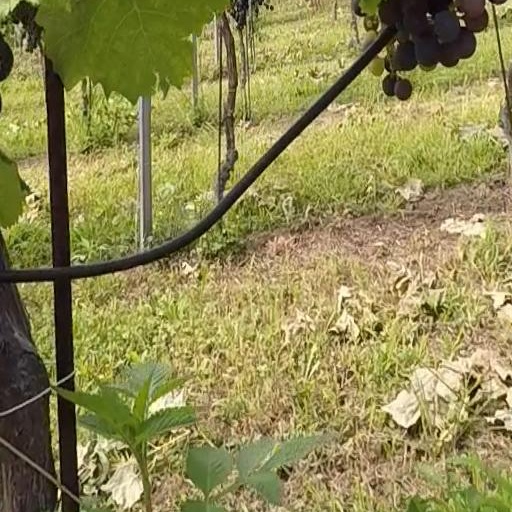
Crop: grape